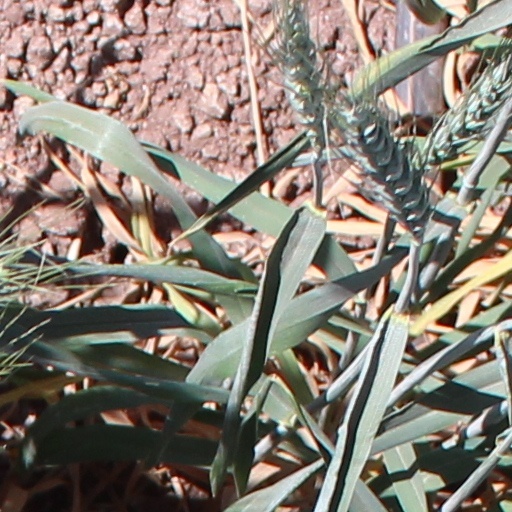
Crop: wheat